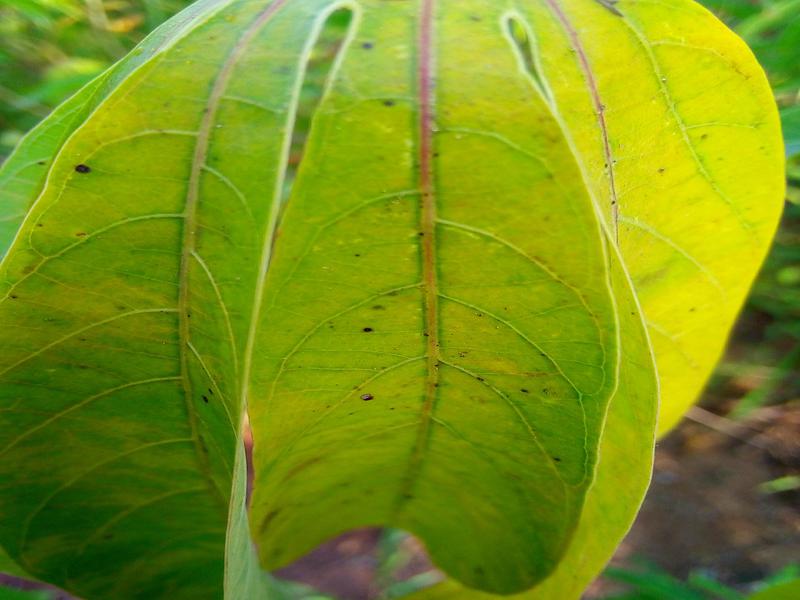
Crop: cassava
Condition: healthy